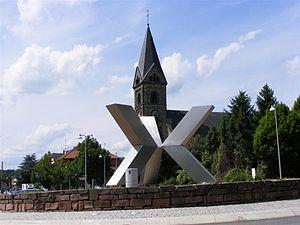
Wadgassen est une commune du Land de la Sarre dans le district de Sarrelouis, à environ 15 kilomètres à l'ouest de Sarrebruck.